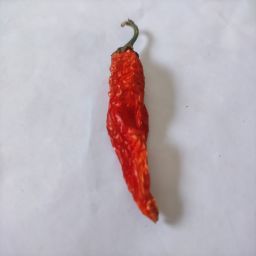
Crop: New Mexico Green Chile
Quality: Dried